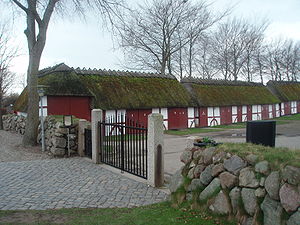
Egen Sogn
Kirkestalde ved Egen kirke
Kirkestalde ved Egen Kirke, Guderup. Marts 2009
Egen Sogn er et sogn i Sønderborg Provsti. Sognet ligger i Sønderborg Kommune; indtil Kommunalreformen i 1970 lå det i Als Nørre Herred. I Egen Sogn ligger Egen Kirke.